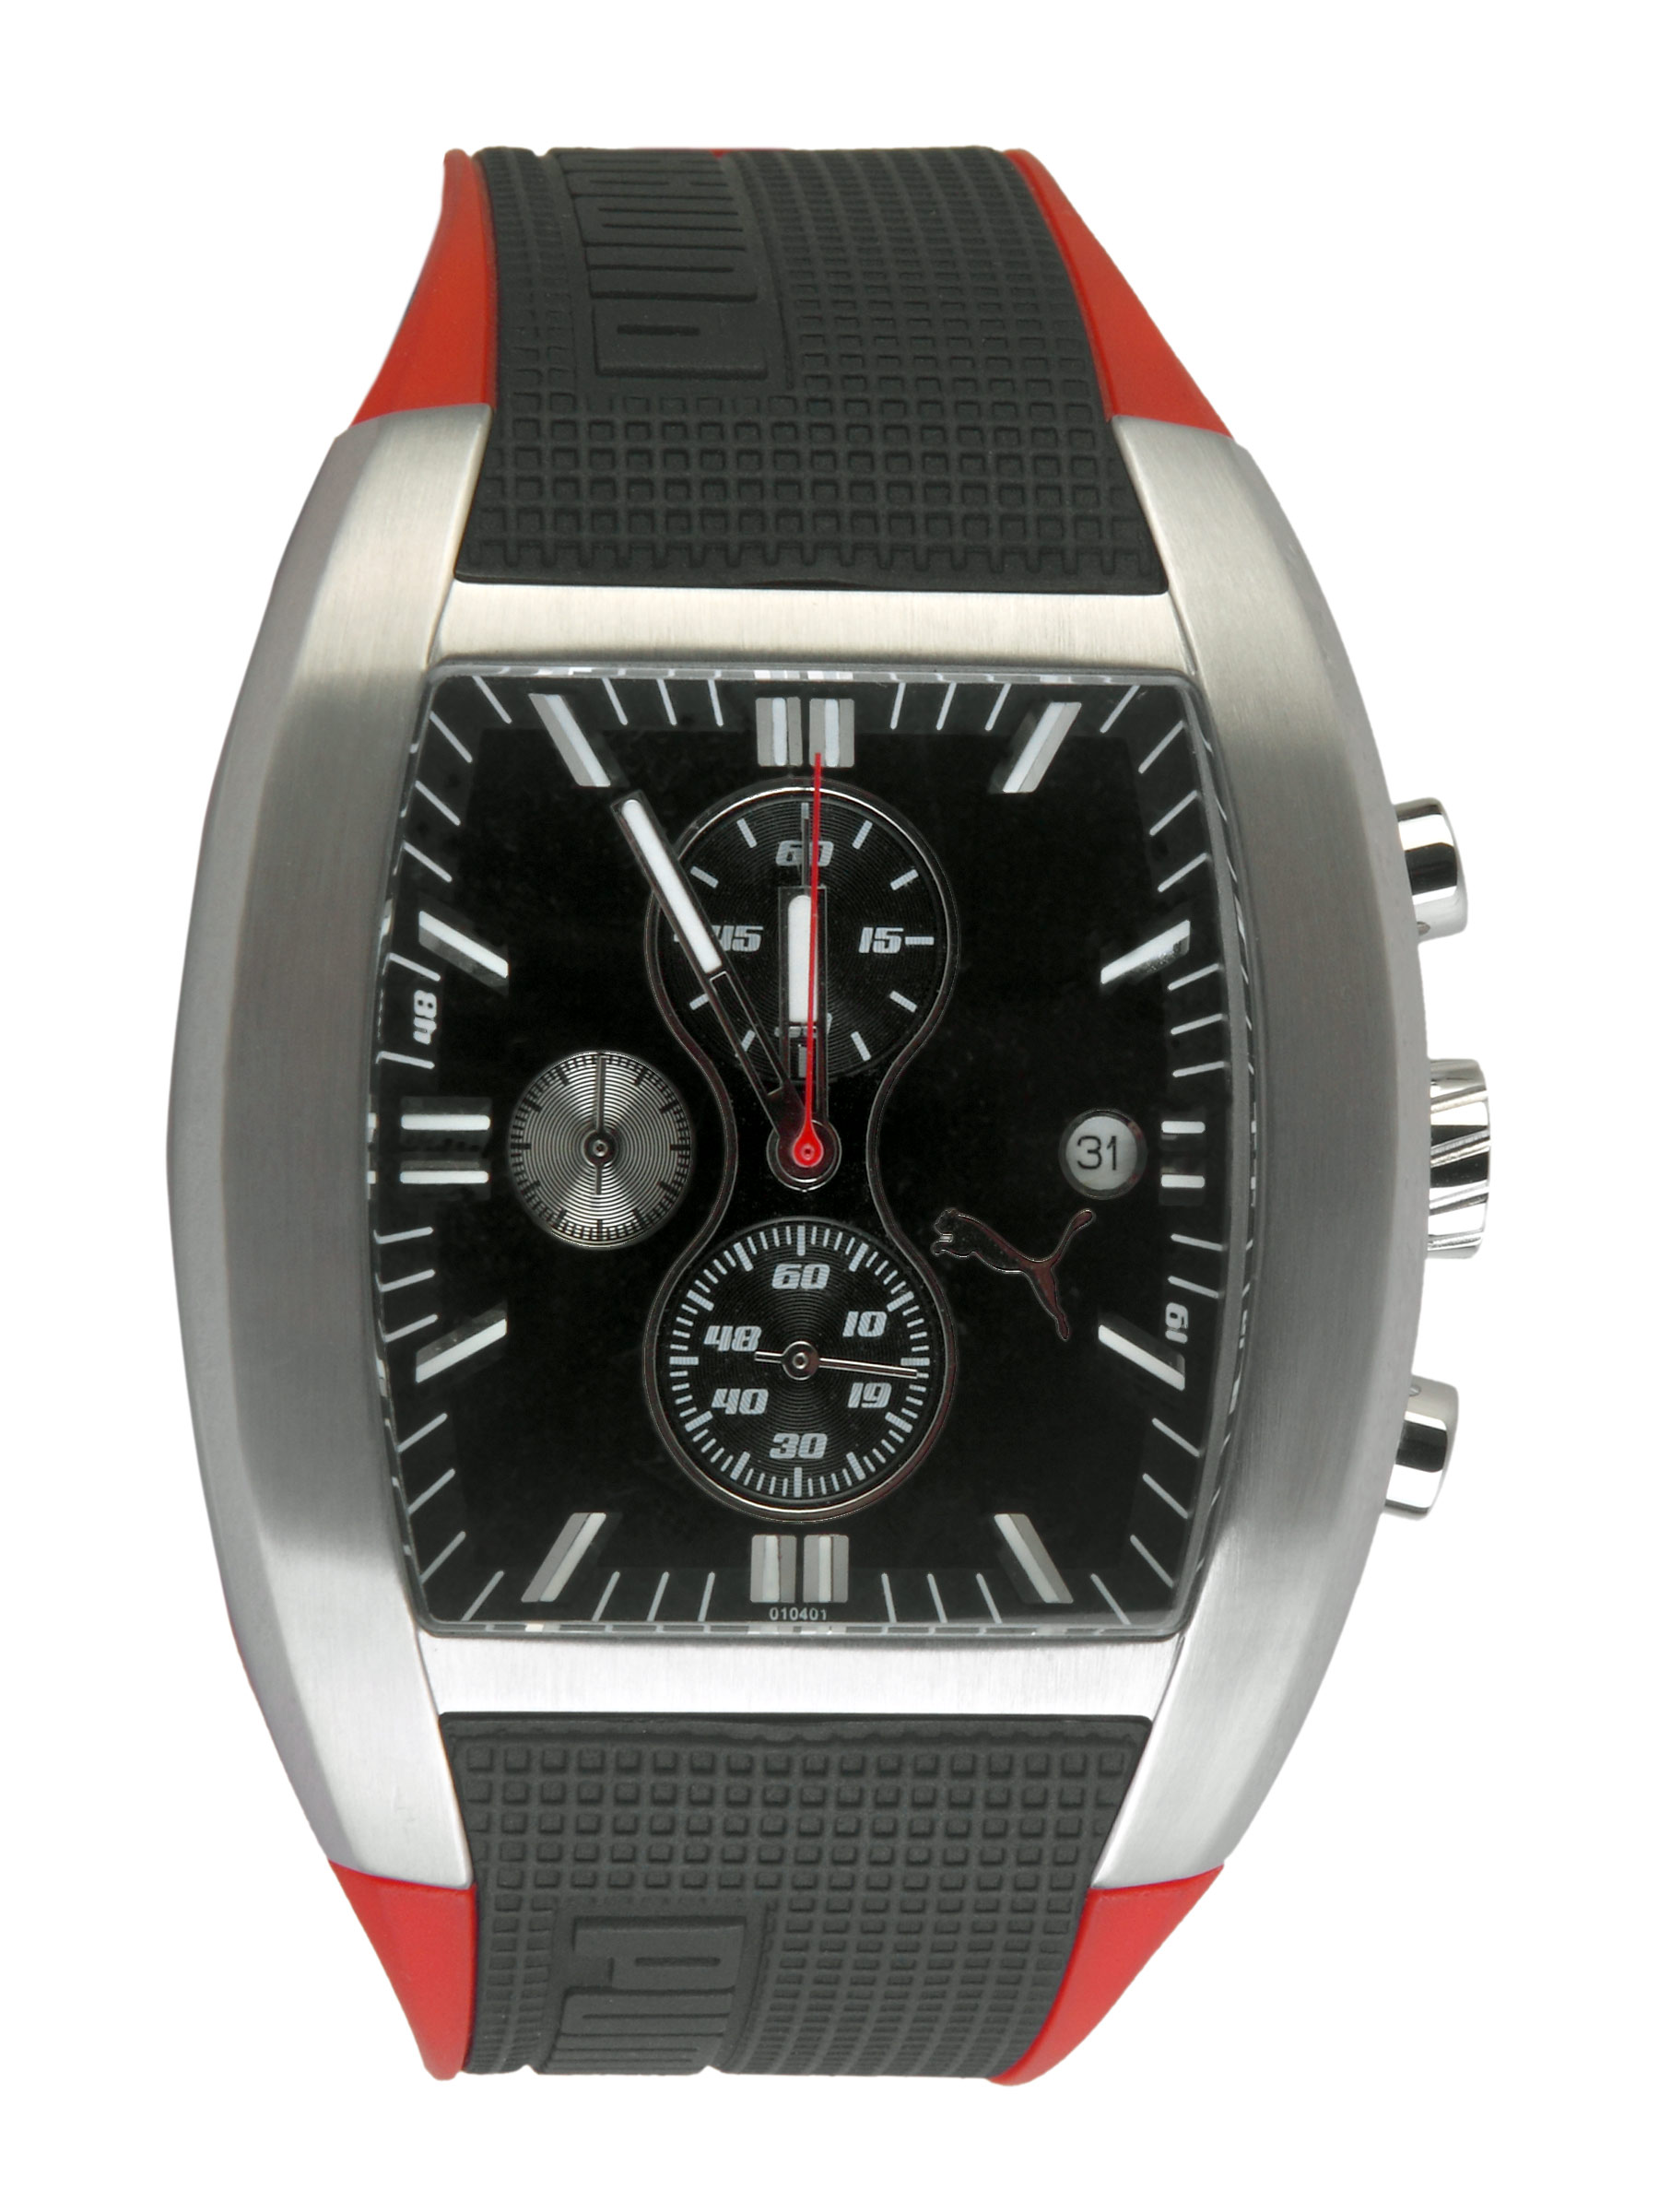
Puma Men Indication  178 Black Watches
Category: Accessories / Watches / Watches
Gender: Men
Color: Black
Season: Winter 2016
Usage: Casual